2024 Salvadoran presidential election

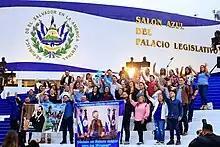
A crowd of Bukele supporters in front of the Legislative Assembly's meeting room

Bukele's announcement that he was running for re-election was criticized by constitutional lawyers who argued his re-election would be unconstitutional and violate at least four articles of El Salvador's constitution. Manuel Flores, then the FMLN's presidential pre-candidate, stated that "the law is the law [and] the law says that there is no re-election" (""), adding that the constitution is "clear" ("") in prohibiting re-election. Protest marches against Bukele's government and against his re-election bid were held in San Salvador on 1 May and 15 September 2025. Flores, Joel Sánchez, and Luis Parada (the presidential candidates of the FMLN, ARENA, and , respectively) participated in the latter protest march.